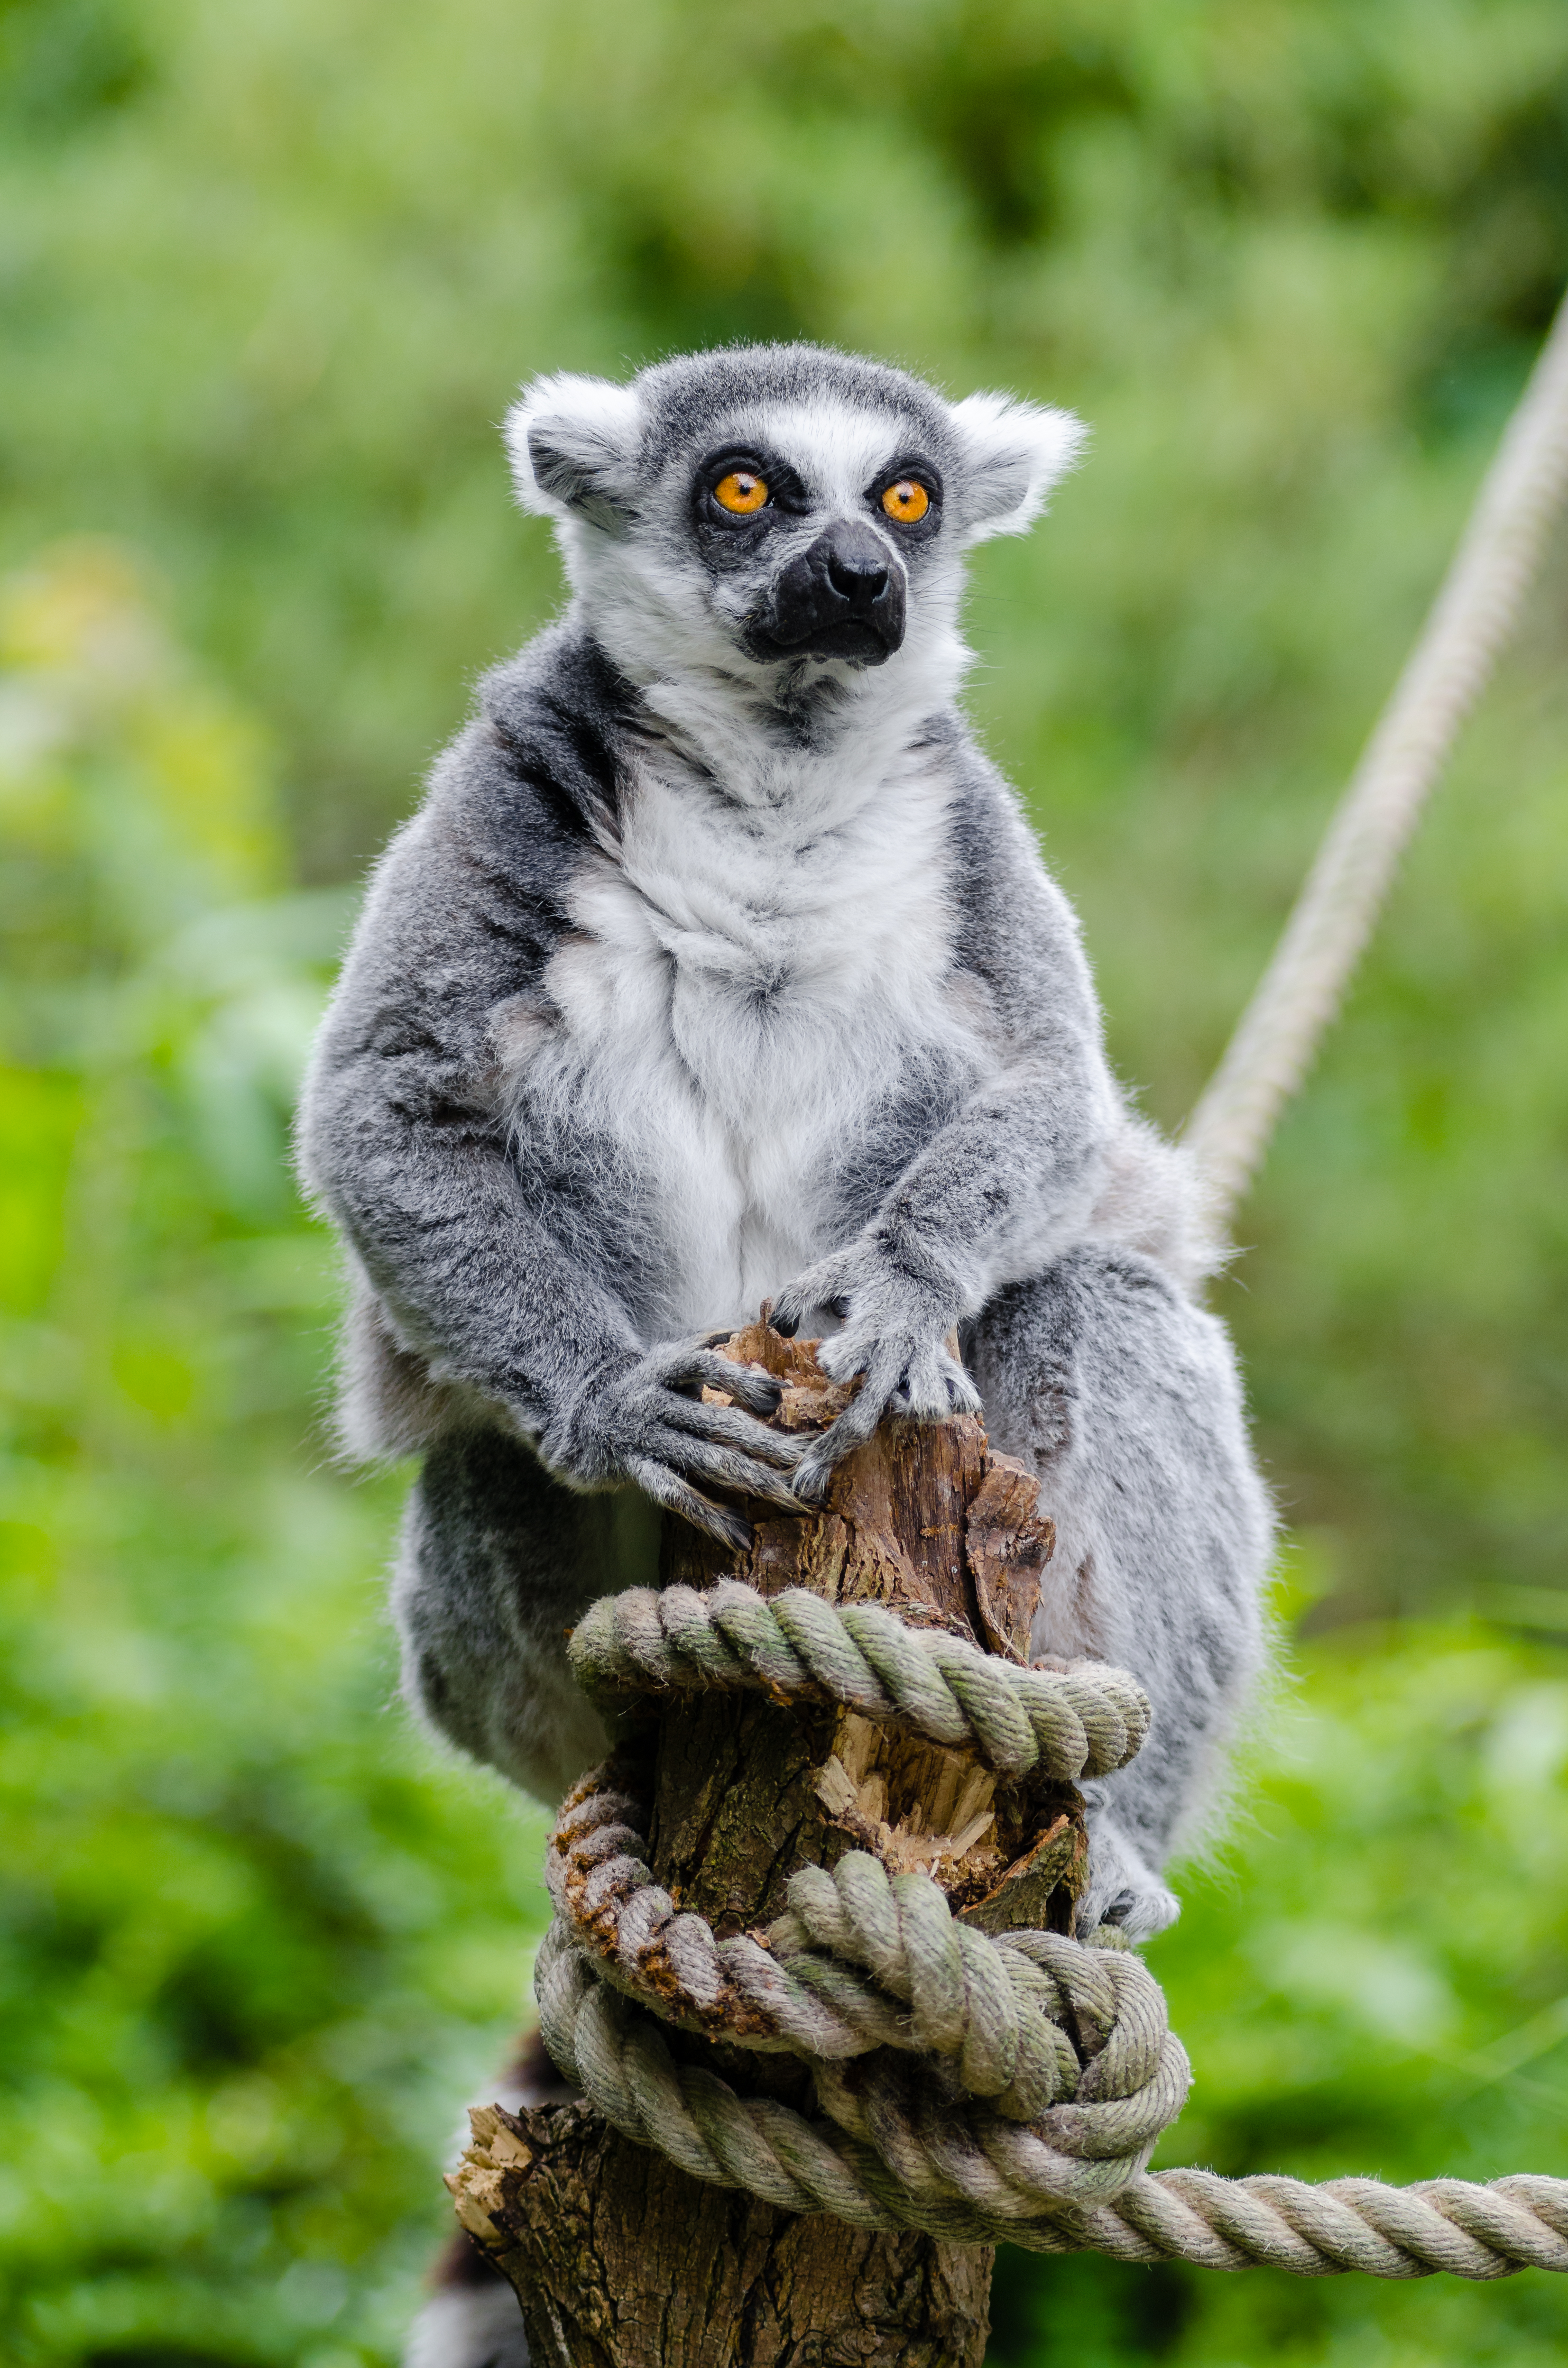
animal, wildlife, zoo, mammal, fauna, primate, madagascar, vertebrate, lemur